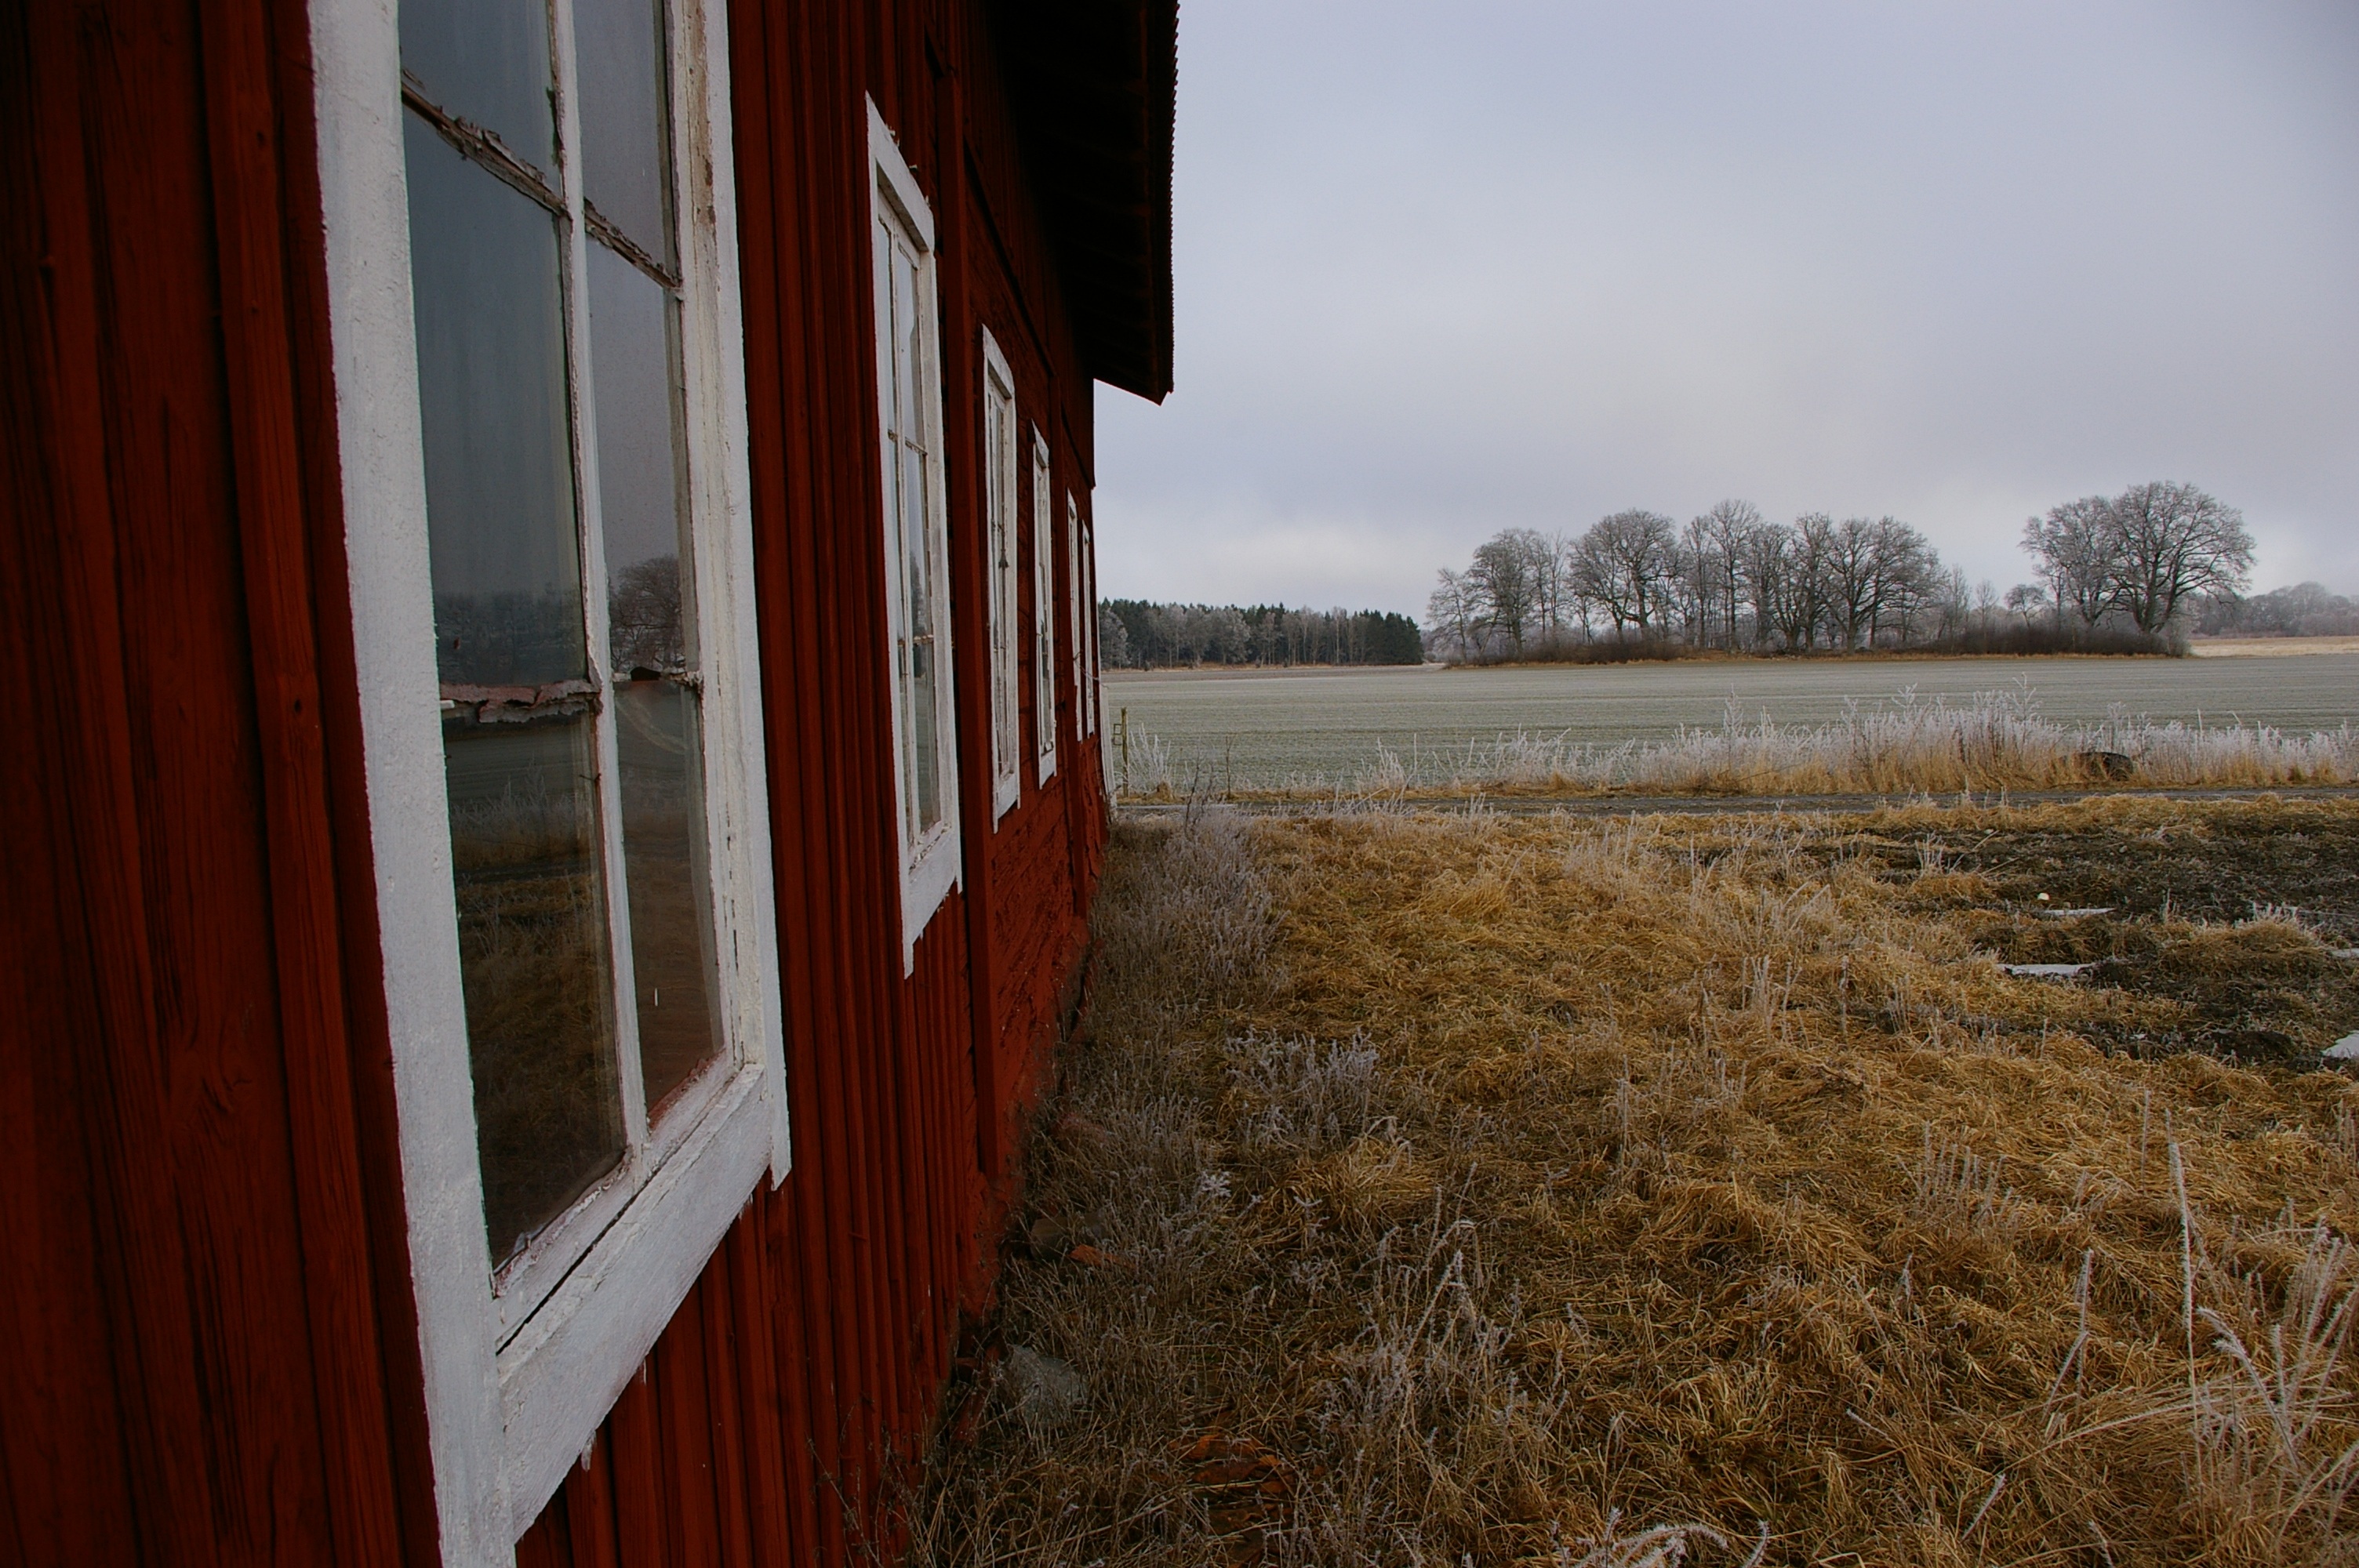
wood, house, sunlight, morning, window, barn, home, country, go, rural area